Karabakh horse

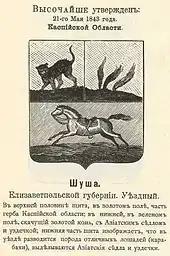
Coat of arms of Shusha with Karabakh horse depicted on it.

In 1805 Karabakh became part of Russia. Mehdigulu Khan, who ruled after Ibragim Khan, was not interested in the development of stud farms. As a consequence the quantity of khan horses was decreasing. In 1822, Mehdigulu Khan ran away to Persia, and his best horses were presented as gifts to his close people. Unlike Mehdigulu Khan, his daughter Khurshidbanu Natavan was actively engaged in the development of stud farms. Natavan's Karabakh horses took part in the Exposition Universelle (1867), agricultural exhibition in Moscow (1869), in Tbilisi (1882) and were awarded golden medals and certificates of honour. Karabakh horses were also awarded at the Second All-Russian Exhibition in 1869: Meymun – silver medal, Tokmak – bronze medal. At the Exposition Universelle (1867) in Paris, Khan got a silver medal.